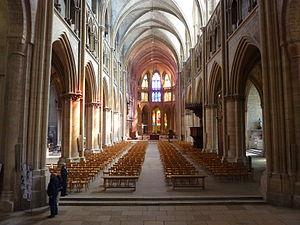
Nevers
La cathédrale Saint-Cyr-et-Sainte-Julitte de Nevers est une cathédrale catholique romaine située à Nevers dans la Nièvre en Bourgogne. Elle est dédiée à saint Cyr, martyr en 304 à l’âge de trois ans, et à sa mère sainte Julitte également martyre.
Thierry Brac de La Perrière, né le 17 juin 1959 à Lyon, est un prélat catholique français, évêque de Nevers depuis août 2011.